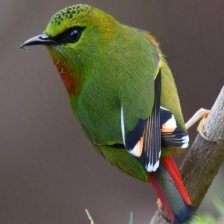
Species: FIRE TAILLED MYZORNIS
Scientific name: MYZORNIS PYRRHOURA